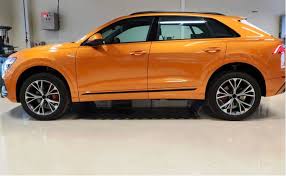
Label: noambulance